Ludwig Haas

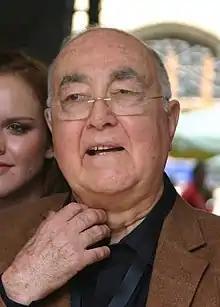
Haas in 2008

Ludwig Haas (16 April 1933 – 4 September 2021) was a German television actor. He is best known for portraying "Dr. Ludwig Dressler" in the WDR German television series "Lindenstraße", since the very first episode in 1985.